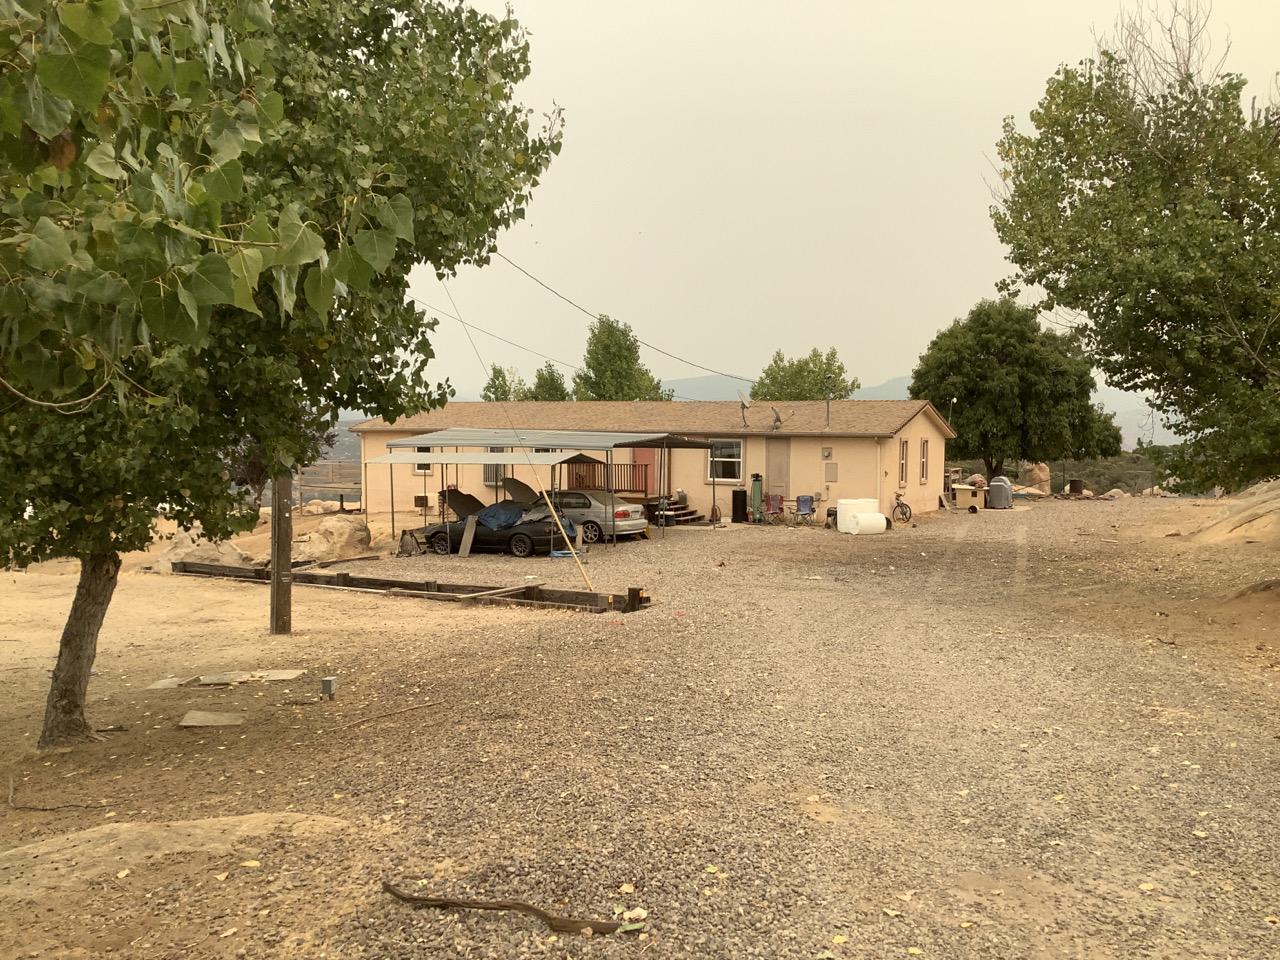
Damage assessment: no_damage